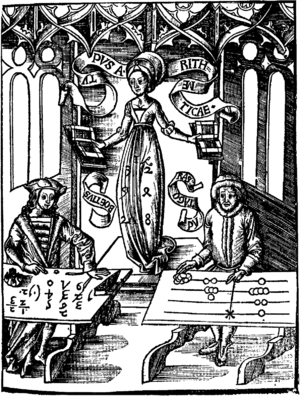
Hindu-arabertal systemet / Historie / Vedtagelse i Europa
Det Hindu–arabiske talsystem er et positionelt decimalt talsystem, der er det mest almindelige talsystem i verden. Det var et gammelt indisk talsystem, der blev reintroduceret i bogen Om Beregning med Hindu-Tal skrevet af den middelalderlige iranske matematiker og ingeniør al-Khwarizmi. Systemet spredte sig senere til middelalderens Europa i højmiddelalderen.